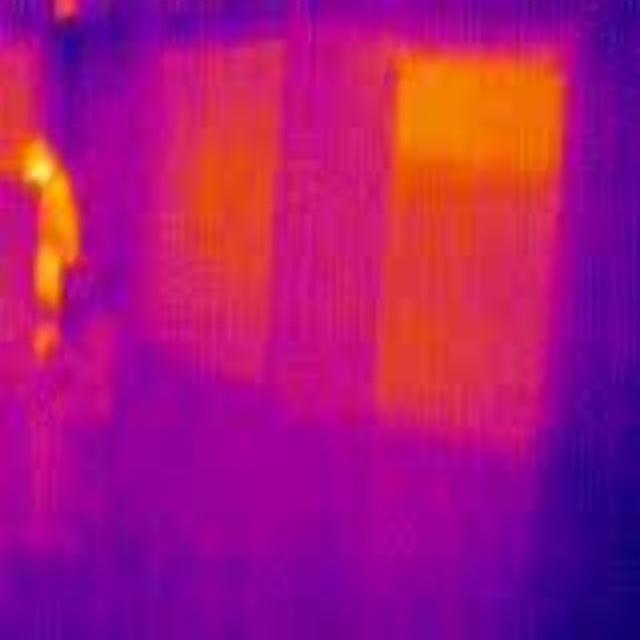
Detected objects:
label: person